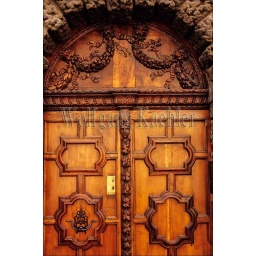
France, aix-en-provence, carved wooden door in old town